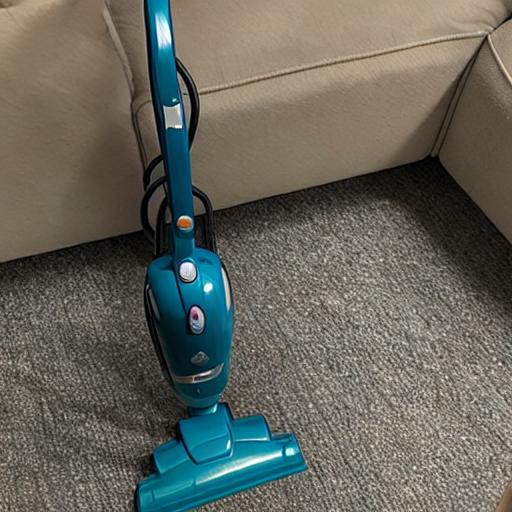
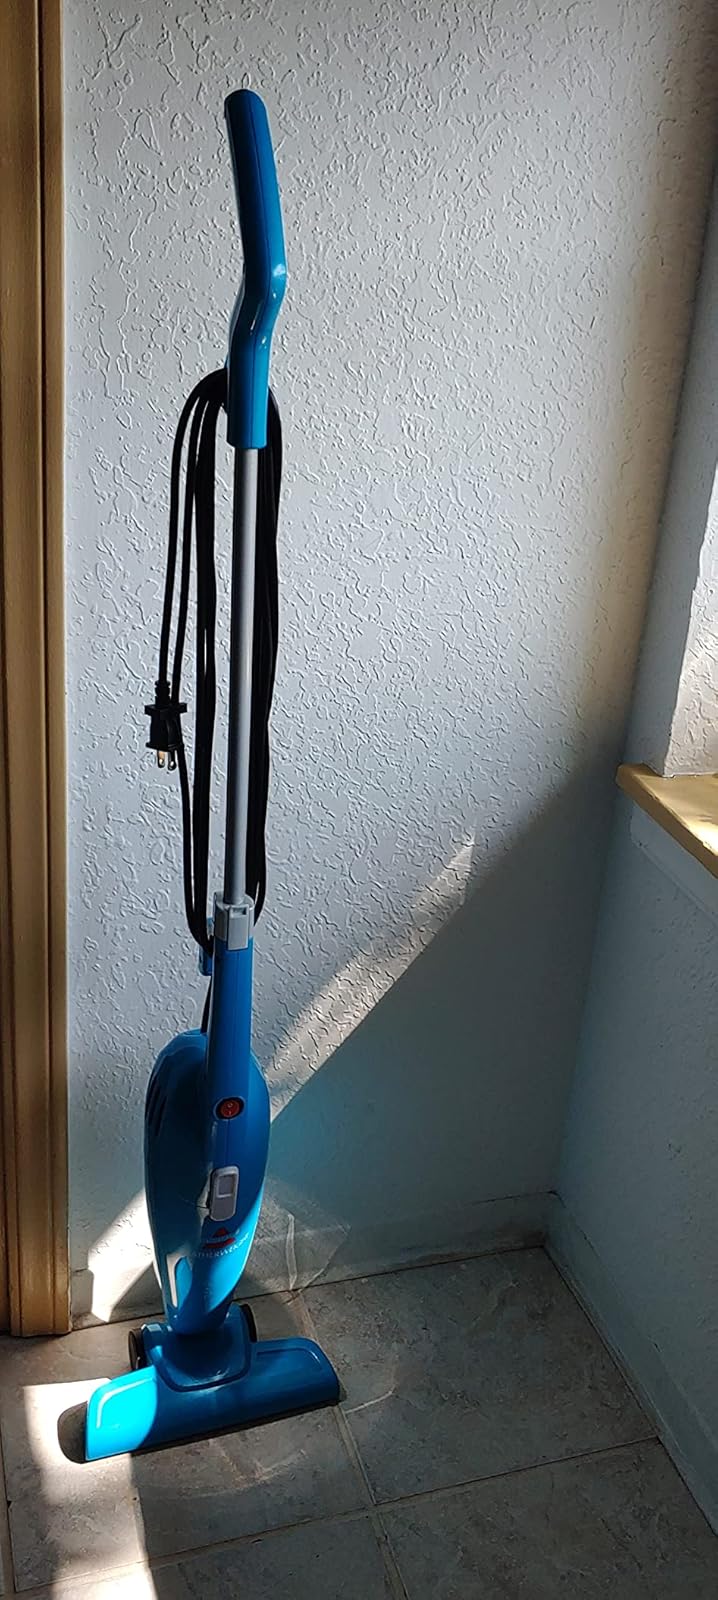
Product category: items_vacuum
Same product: no